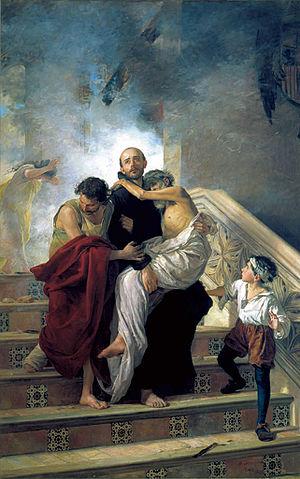
Jean de Dieu, né João Cidade le 8 mars 1495 à Montemor-o-Novo au Portugal et mort le 8 mars 1550 à Grenade, est un religieux espagnol d'origine portugaise, qui se consacra aux indigents et fonda l'Ordre des Hospitaliers. Il est vénéré comme saint par l'Église catholique, et donné pour patron aux malades et aux professionnels du soin. Il est fêté le 8 mars.